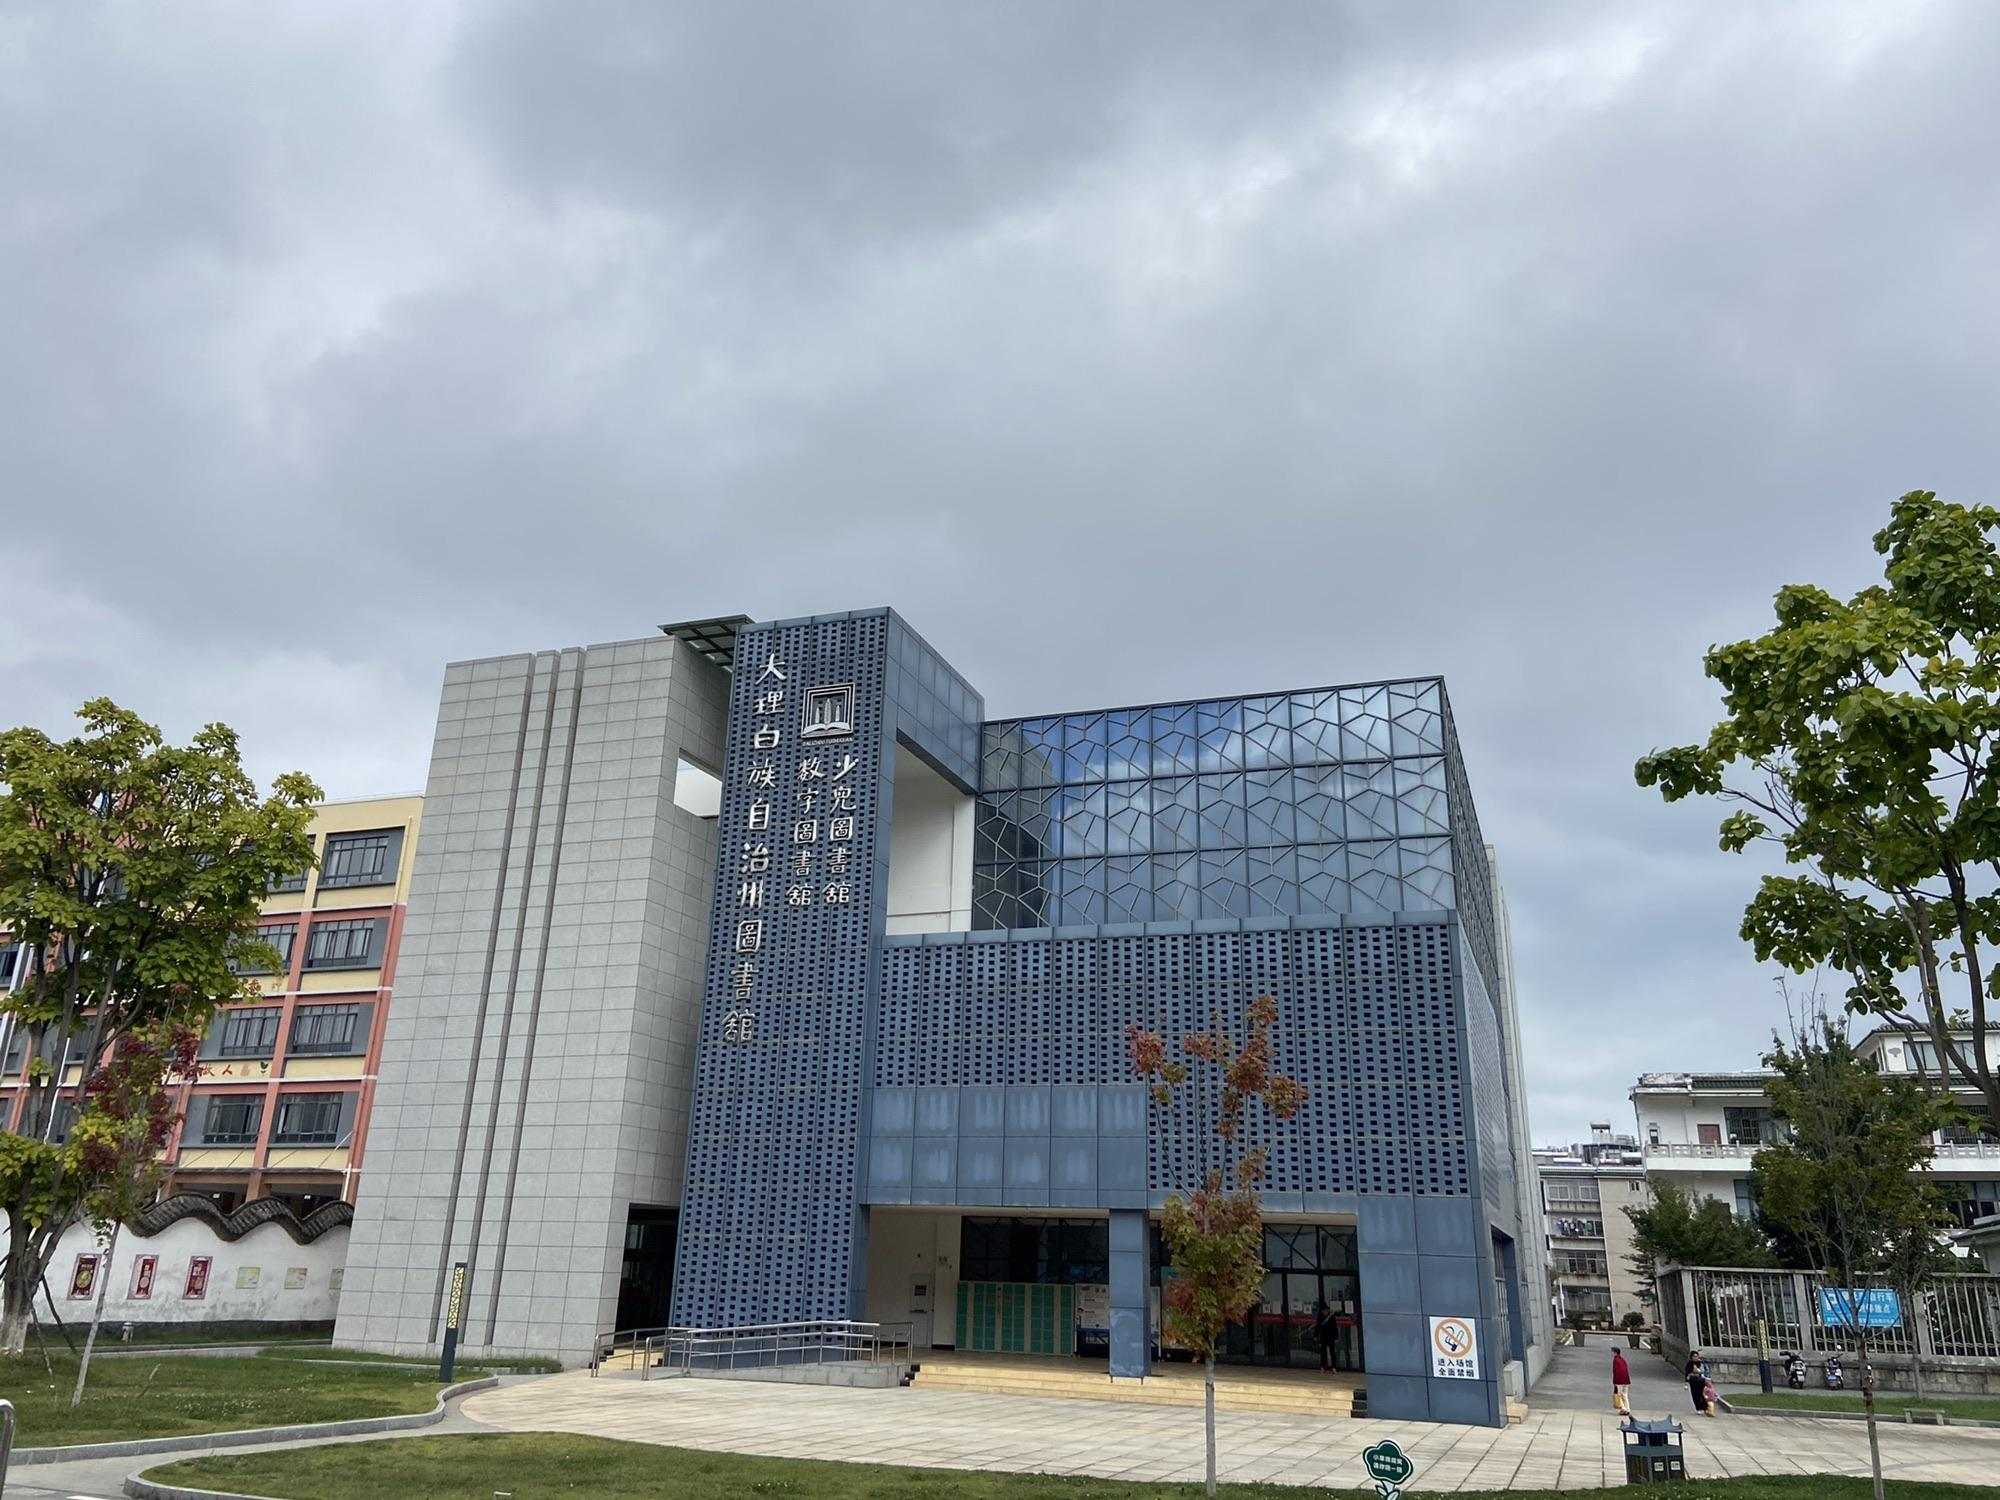
地标名称：大理白族自治州图书馆
所在城市：大理白族自治州·大理市